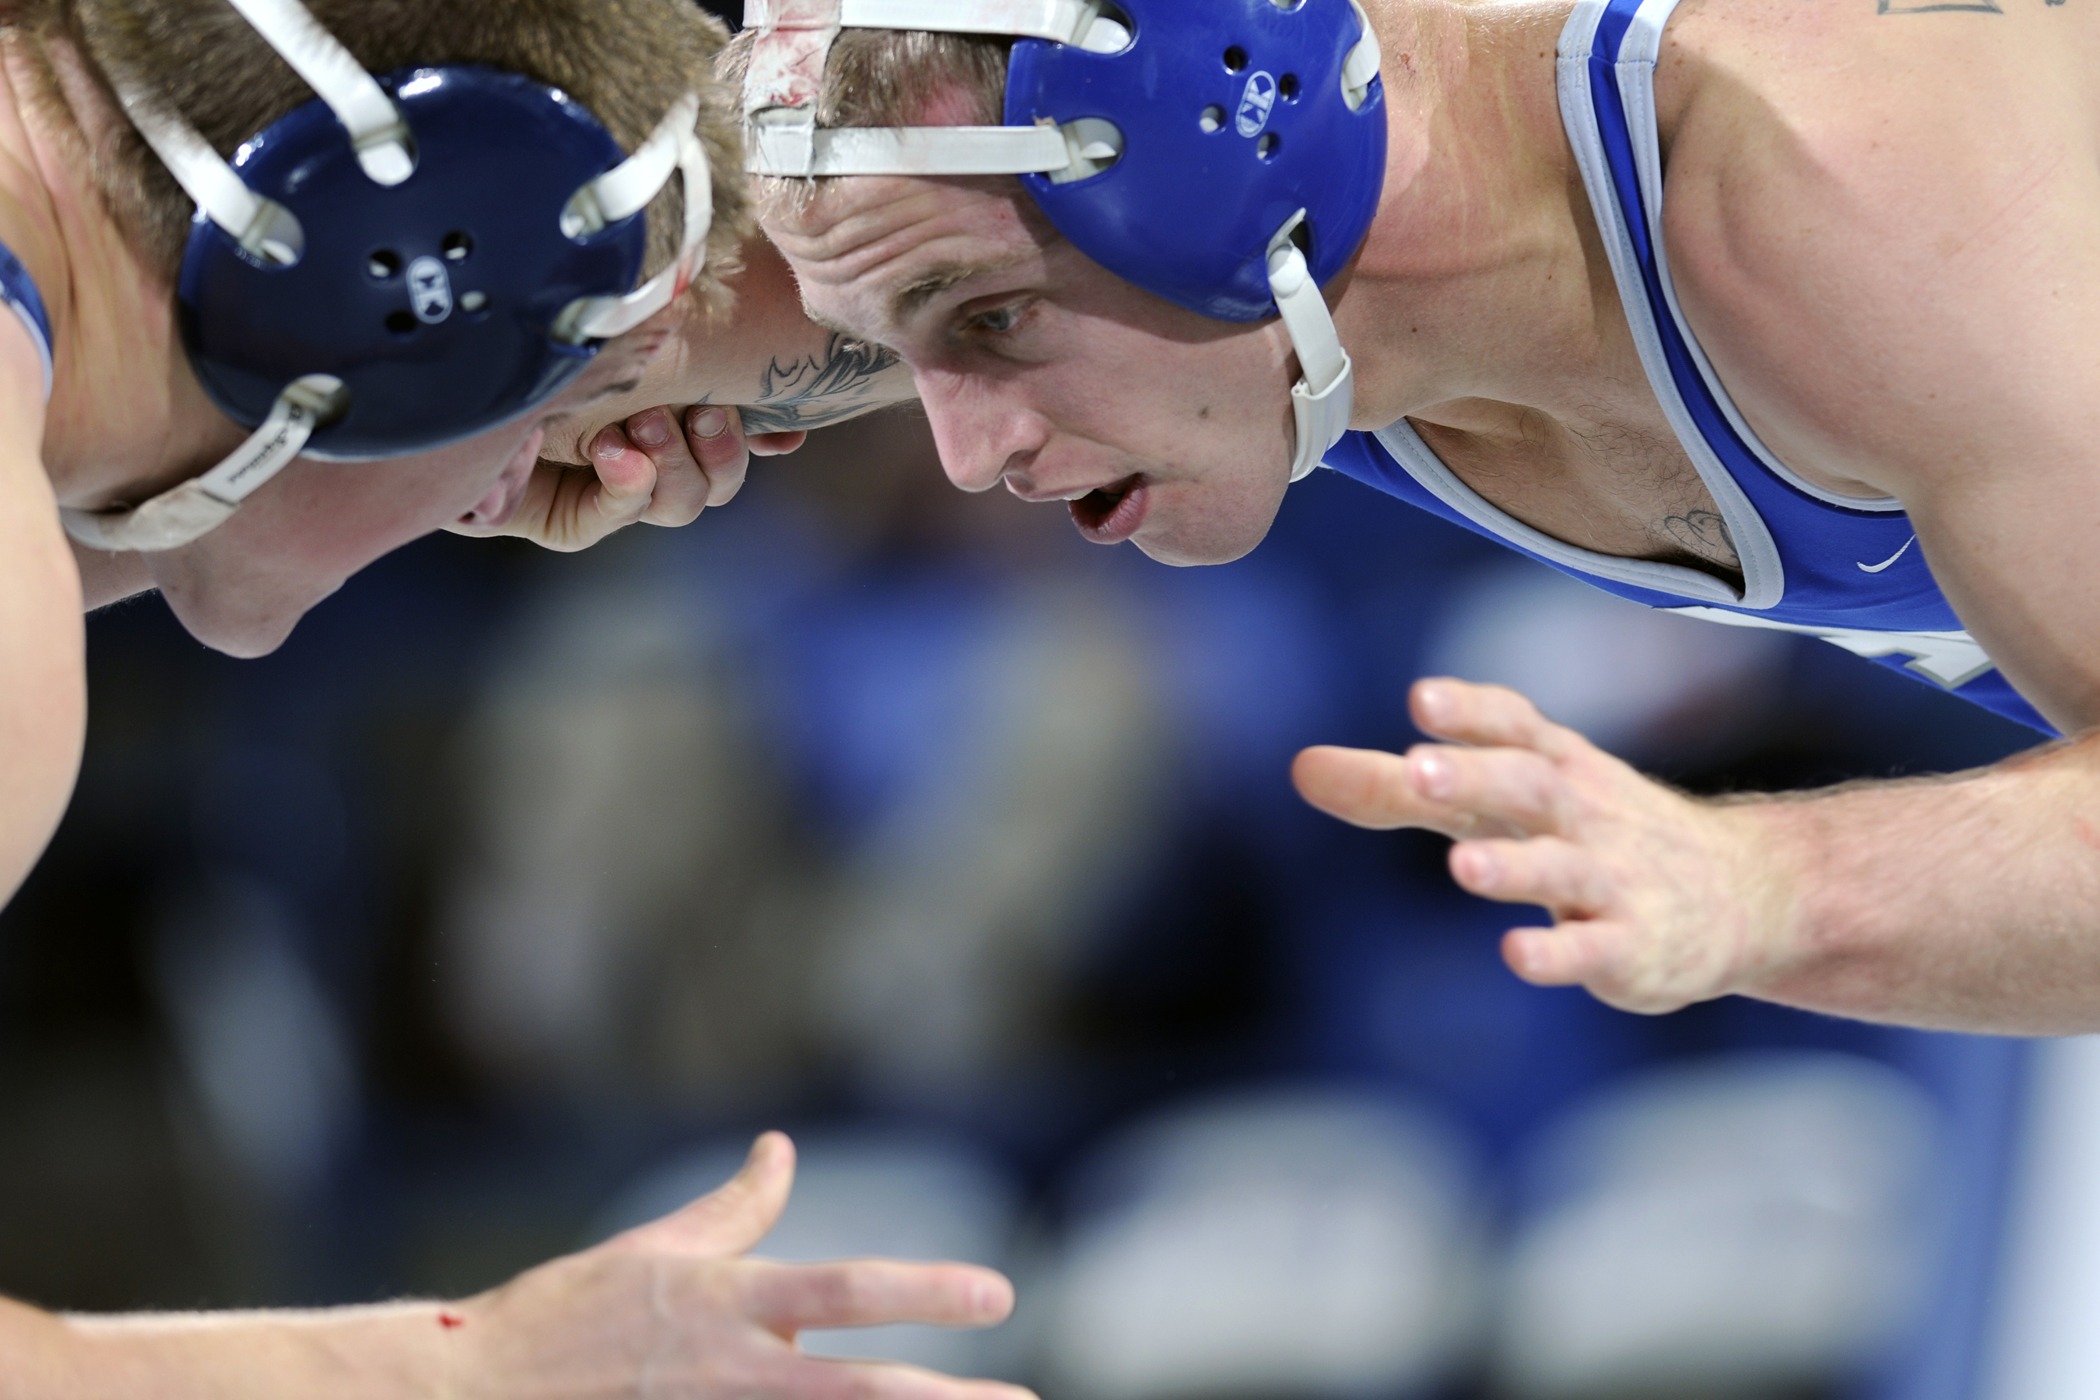
macro, close up, sports, college, athletics, athletes, wrestling, grappling, tennis player, grasping